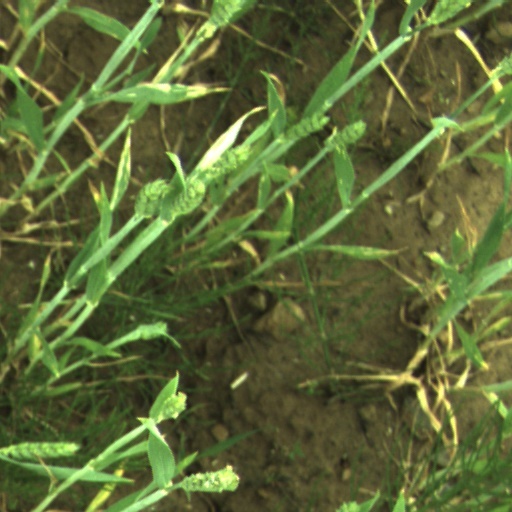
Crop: wheat